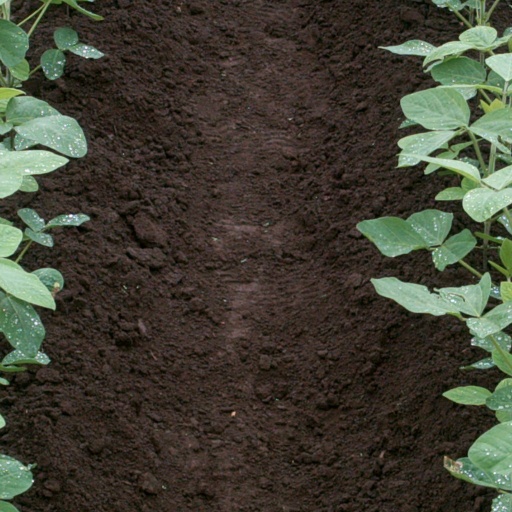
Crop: soybean